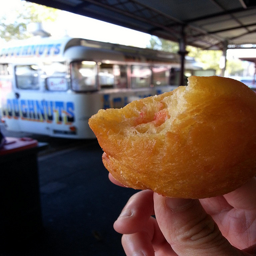
A person holding a donut in their hand.
A hand holding a stuffed doughnut in front of the camera.
a person eating a creame filled doughnuts, from vender van.
A fried piece of food is shown at the viewer during the daytime.
close up of a pastry with a bite taken out of it